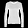
Label: Shirt